List of birds of South America

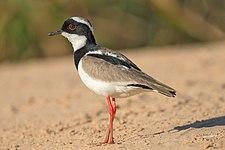
Pied lapwing

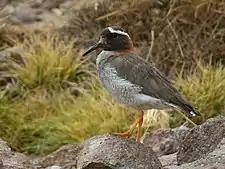
Diademed sandpiper-plover

Trumpeters are dumpy birds with long necks and legs and chicken-like bills. They are named for the trumpeting call of the male